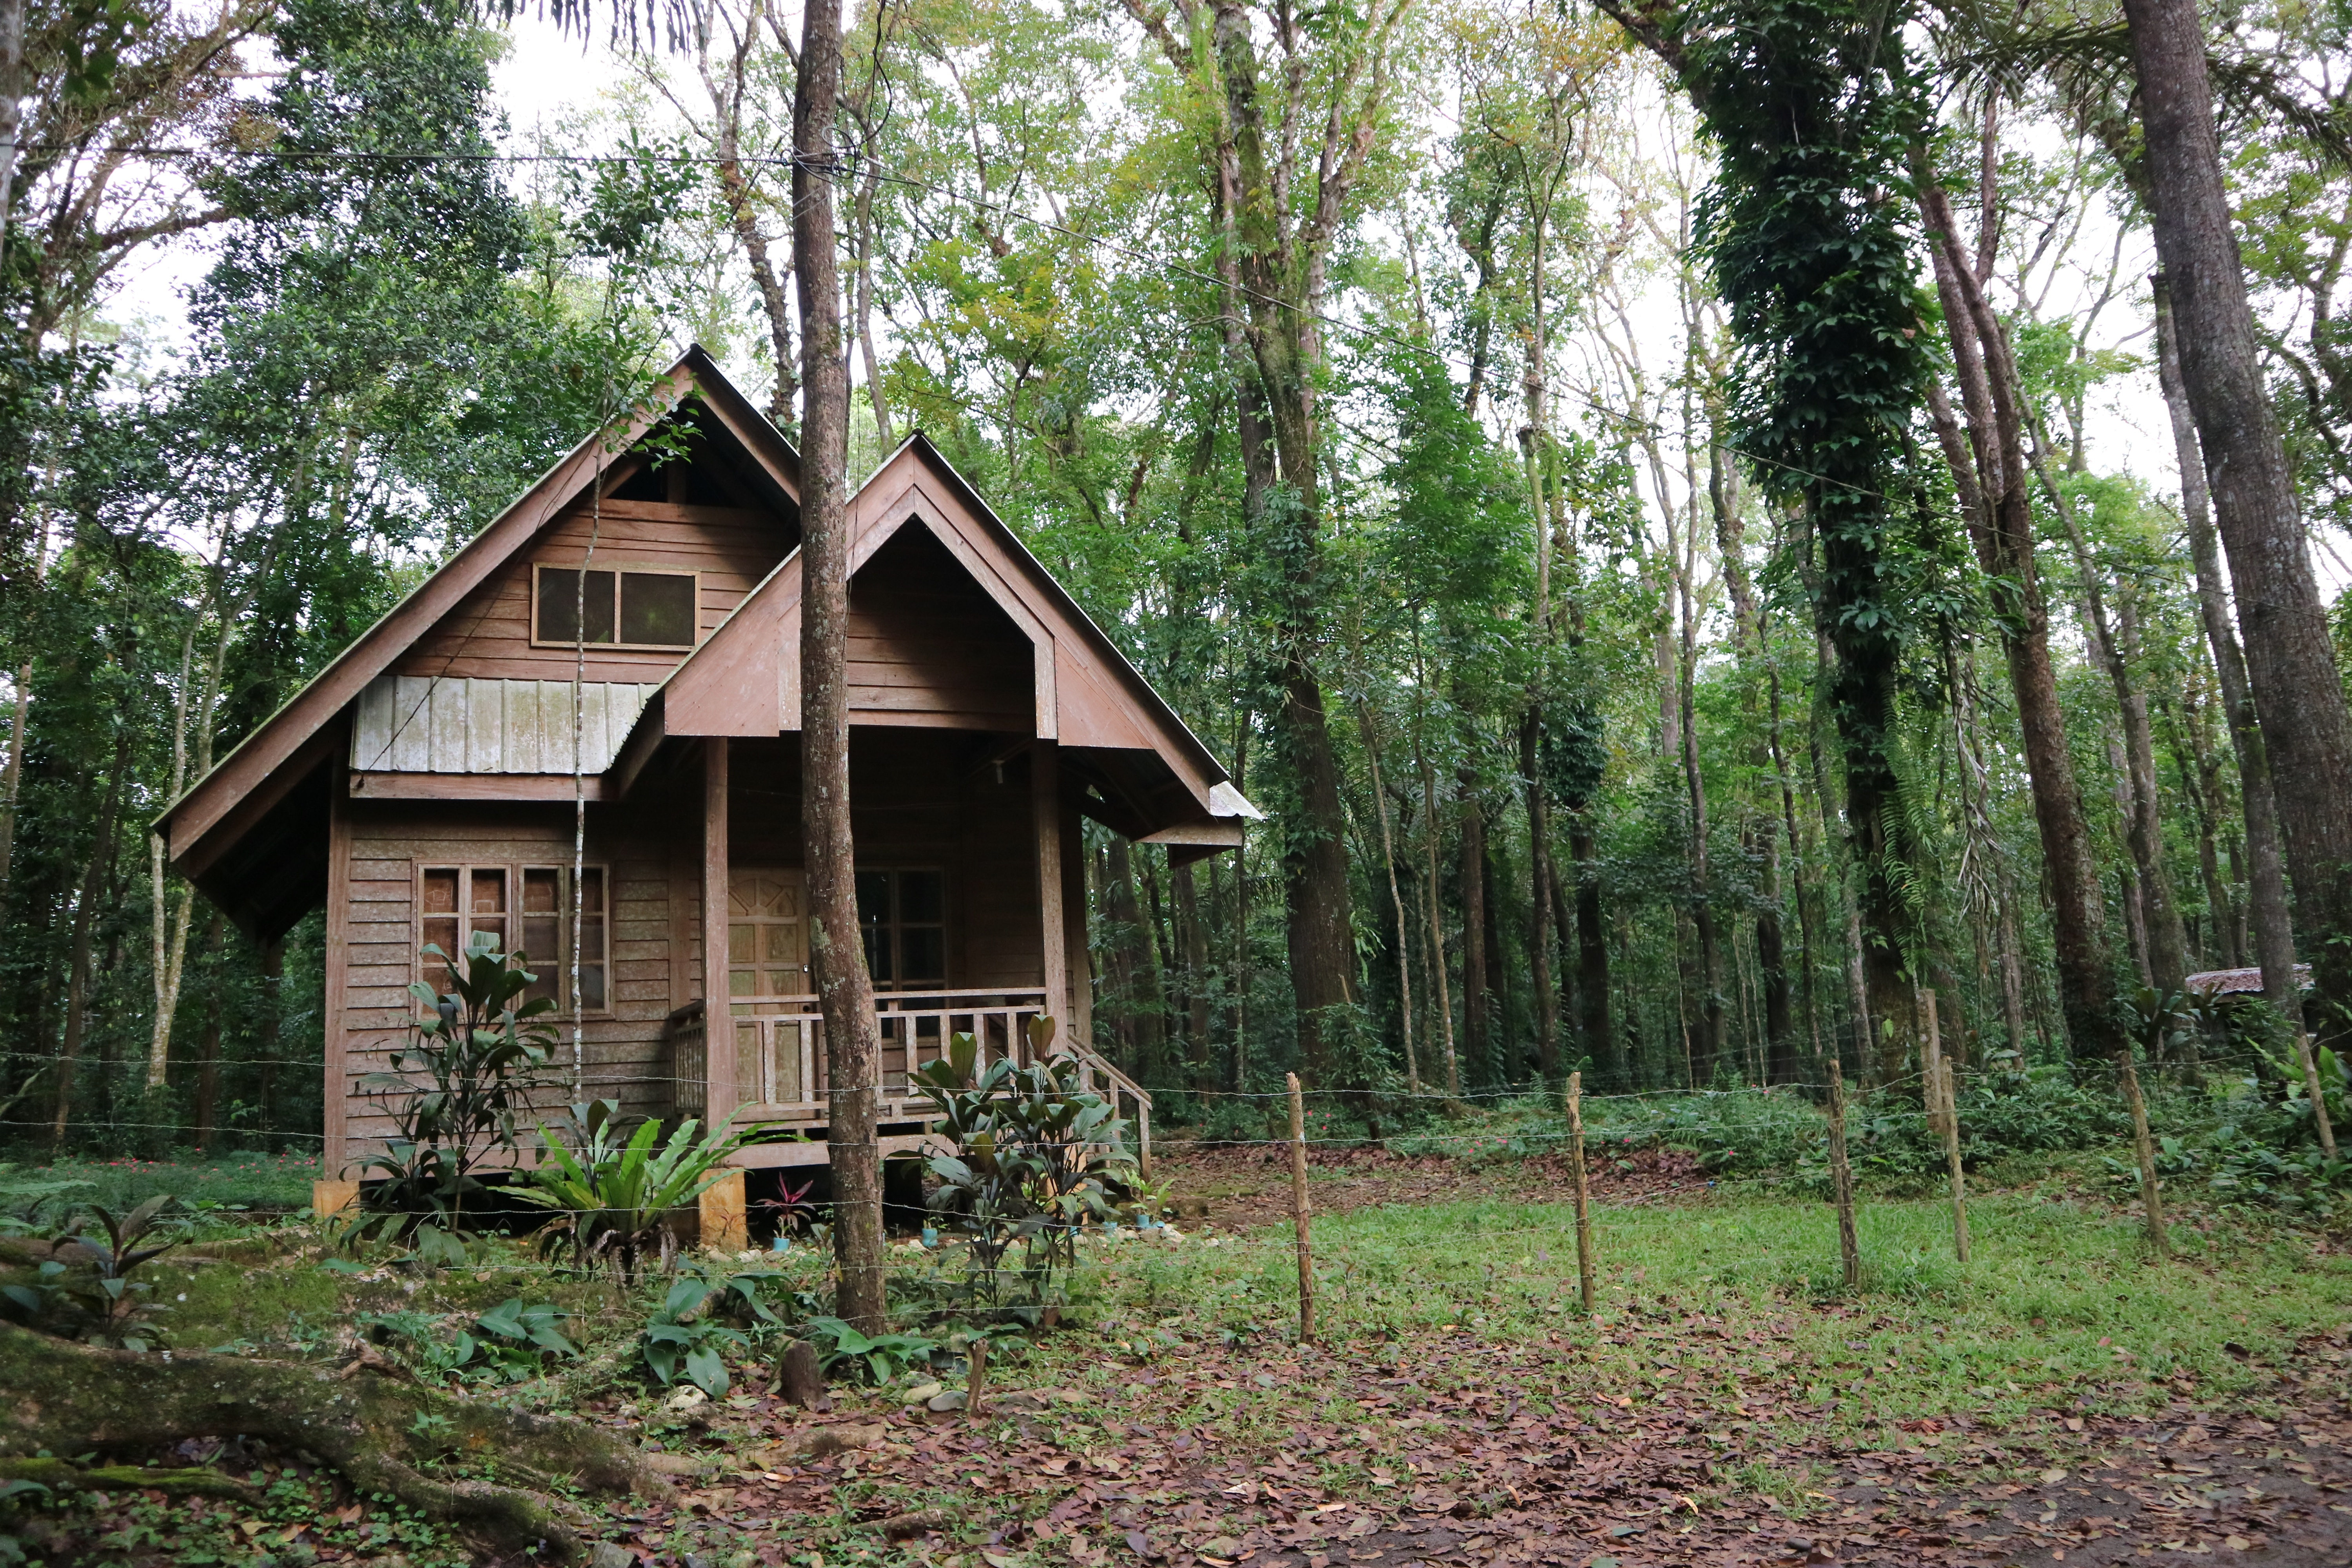
tree, forest, wood, house, building, home, hut, shack, jungle, cottage, plantation, woodland, log cabin, habitat, rural area, natural environment, outdoor structure